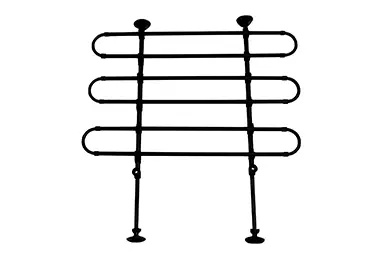
Separador de Coche 3 Barras Freedog
Separador de coches para perros. Elaborado de metal lacado y tiene un sencillo montaje que se sostiene. Adaptable a cualquier coche gracias a sus barras telescópicas. ‎ Medidas: 5.5x9.5x79.5cm
Brand: FREEDOG
Category: Animals & Pet Supplies > Pet Supplies > Vehicle Pet Barriers > Partitions